Lukas Fugger

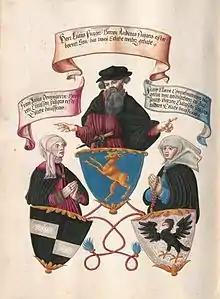
Lukas Fugger vom Reh with his two spouses Anna b. Dauninger and Clara b. Contzelmann by Jörg Breu the Younger (from "Geheime Ehrenbuch der Fugger")

Lukas I. Fugger vom Reh (1439 - after 1512) was a German businessman and member of the Fugger family.